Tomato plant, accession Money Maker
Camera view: tilt-top (135 deg); turntable rotation: 300 degrees
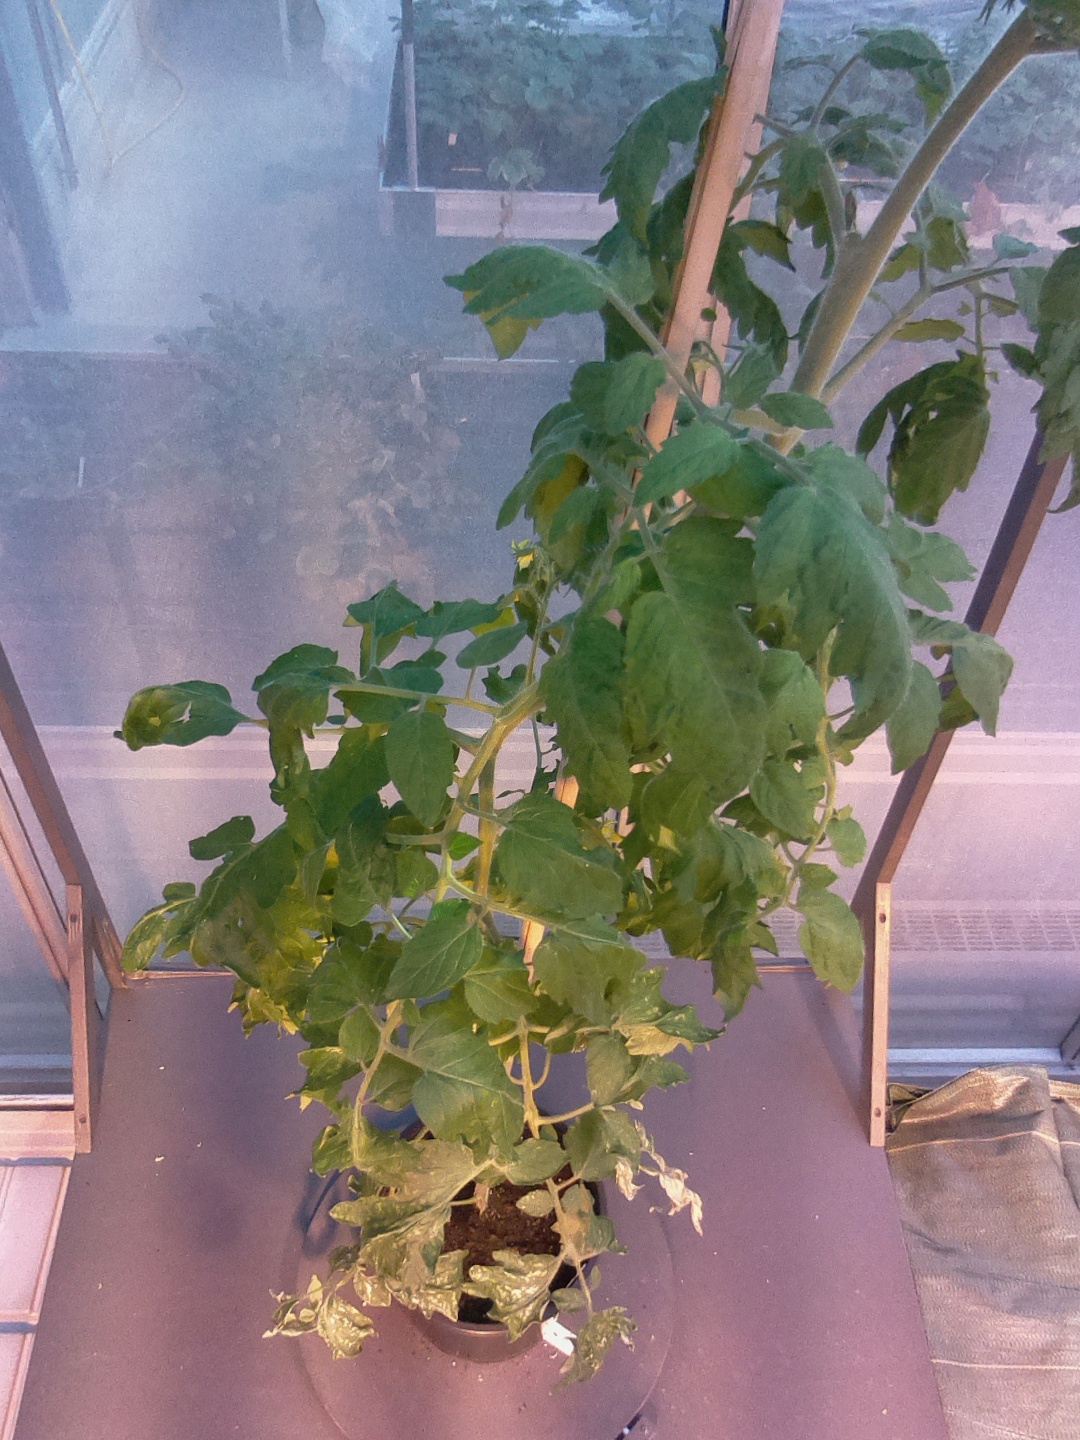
BBCH growth stage 63: 30%-40% of flowers open